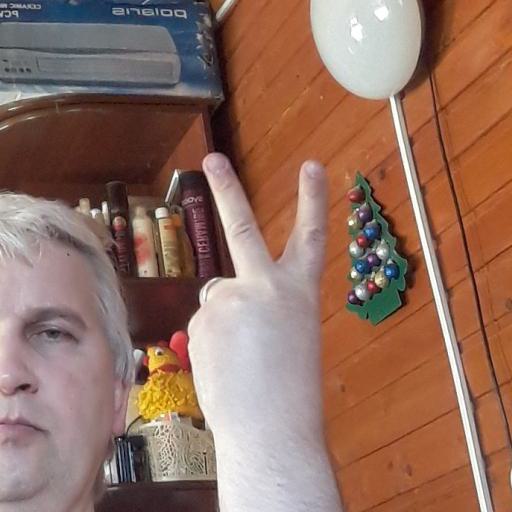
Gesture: peace_inverted